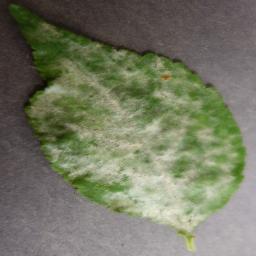
Label: Cherry___Powdery_mildew